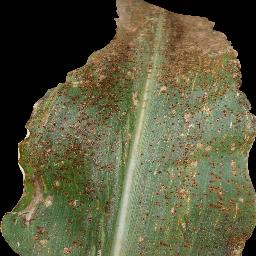
Label: Corn___Common_rust